Batman vs. Bigby! A Wolf in Gotham

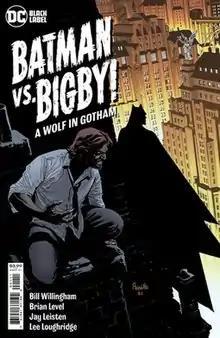
Cover of "Batman vs. Bigby! A Wolf in Gotham" #1

Batman vs. Bigby! A Wolf in Gotham is a six-issue comic book miniseries that was published by DC Comics from September 2021 to February 2022.